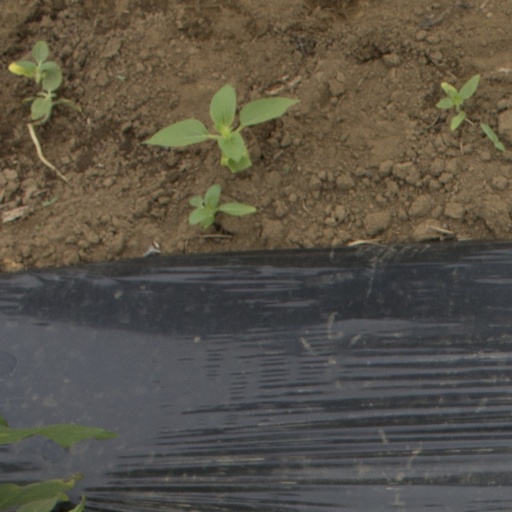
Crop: Jerusalem artichoke